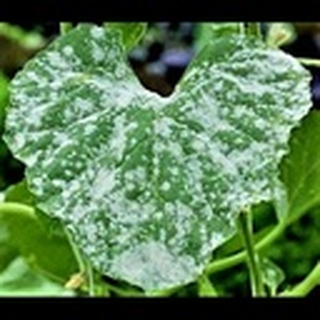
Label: cotton_powdery_mildew